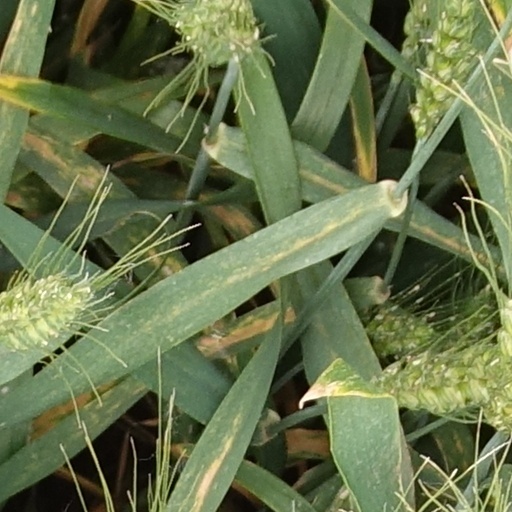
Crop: wheat